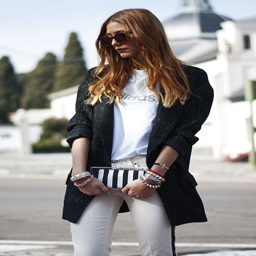
made person a fashion blog by person : black & white sport